Australia at the 1976 Summer Paralympics

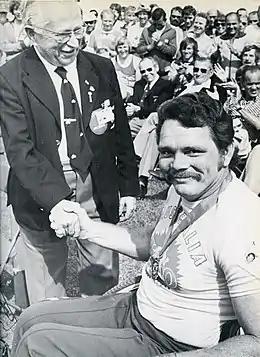
Australian athlete Eric Russell with Ludwig Guttmann at the 1976 summer Paralympics

Prior to the start of the Games, there was controversy regarding the participation of the South African team. This was the first time that a political issue had caused a disruption to the Paralympics. A number of countries including Kenya, Sudan and Yugoslavia withdrew their athletes from the Games in protest to the participation of South Africa in the Games. Allowing South Africa into the Games was seen by these countries as agreeing to the